Cream liqueur

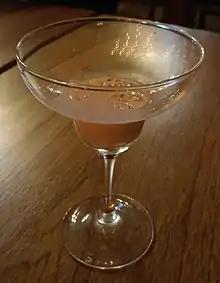
Amarula, the South African liqueur

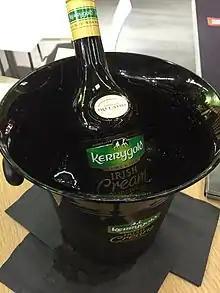
Kerrygold Irish cream

Cream liqueur is consumable with adding or without adding ice or any mixers. It is consumable as on the rocks, or as a cocktail ingredient as well.